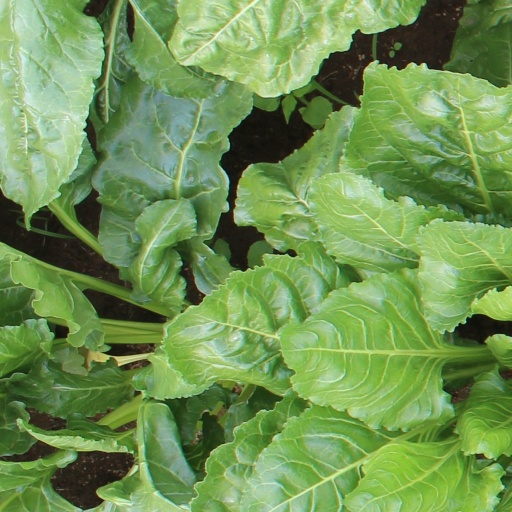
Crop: sugar beet